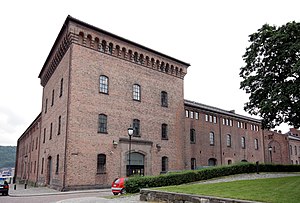
Artillerimagasin
Artillerimagasinet Akershus
Artellerimagasiner er et sted til opbevaring af ammunition til artelleri.